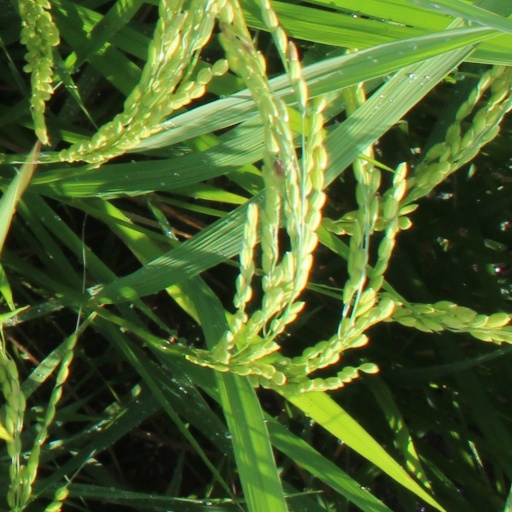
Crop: rice